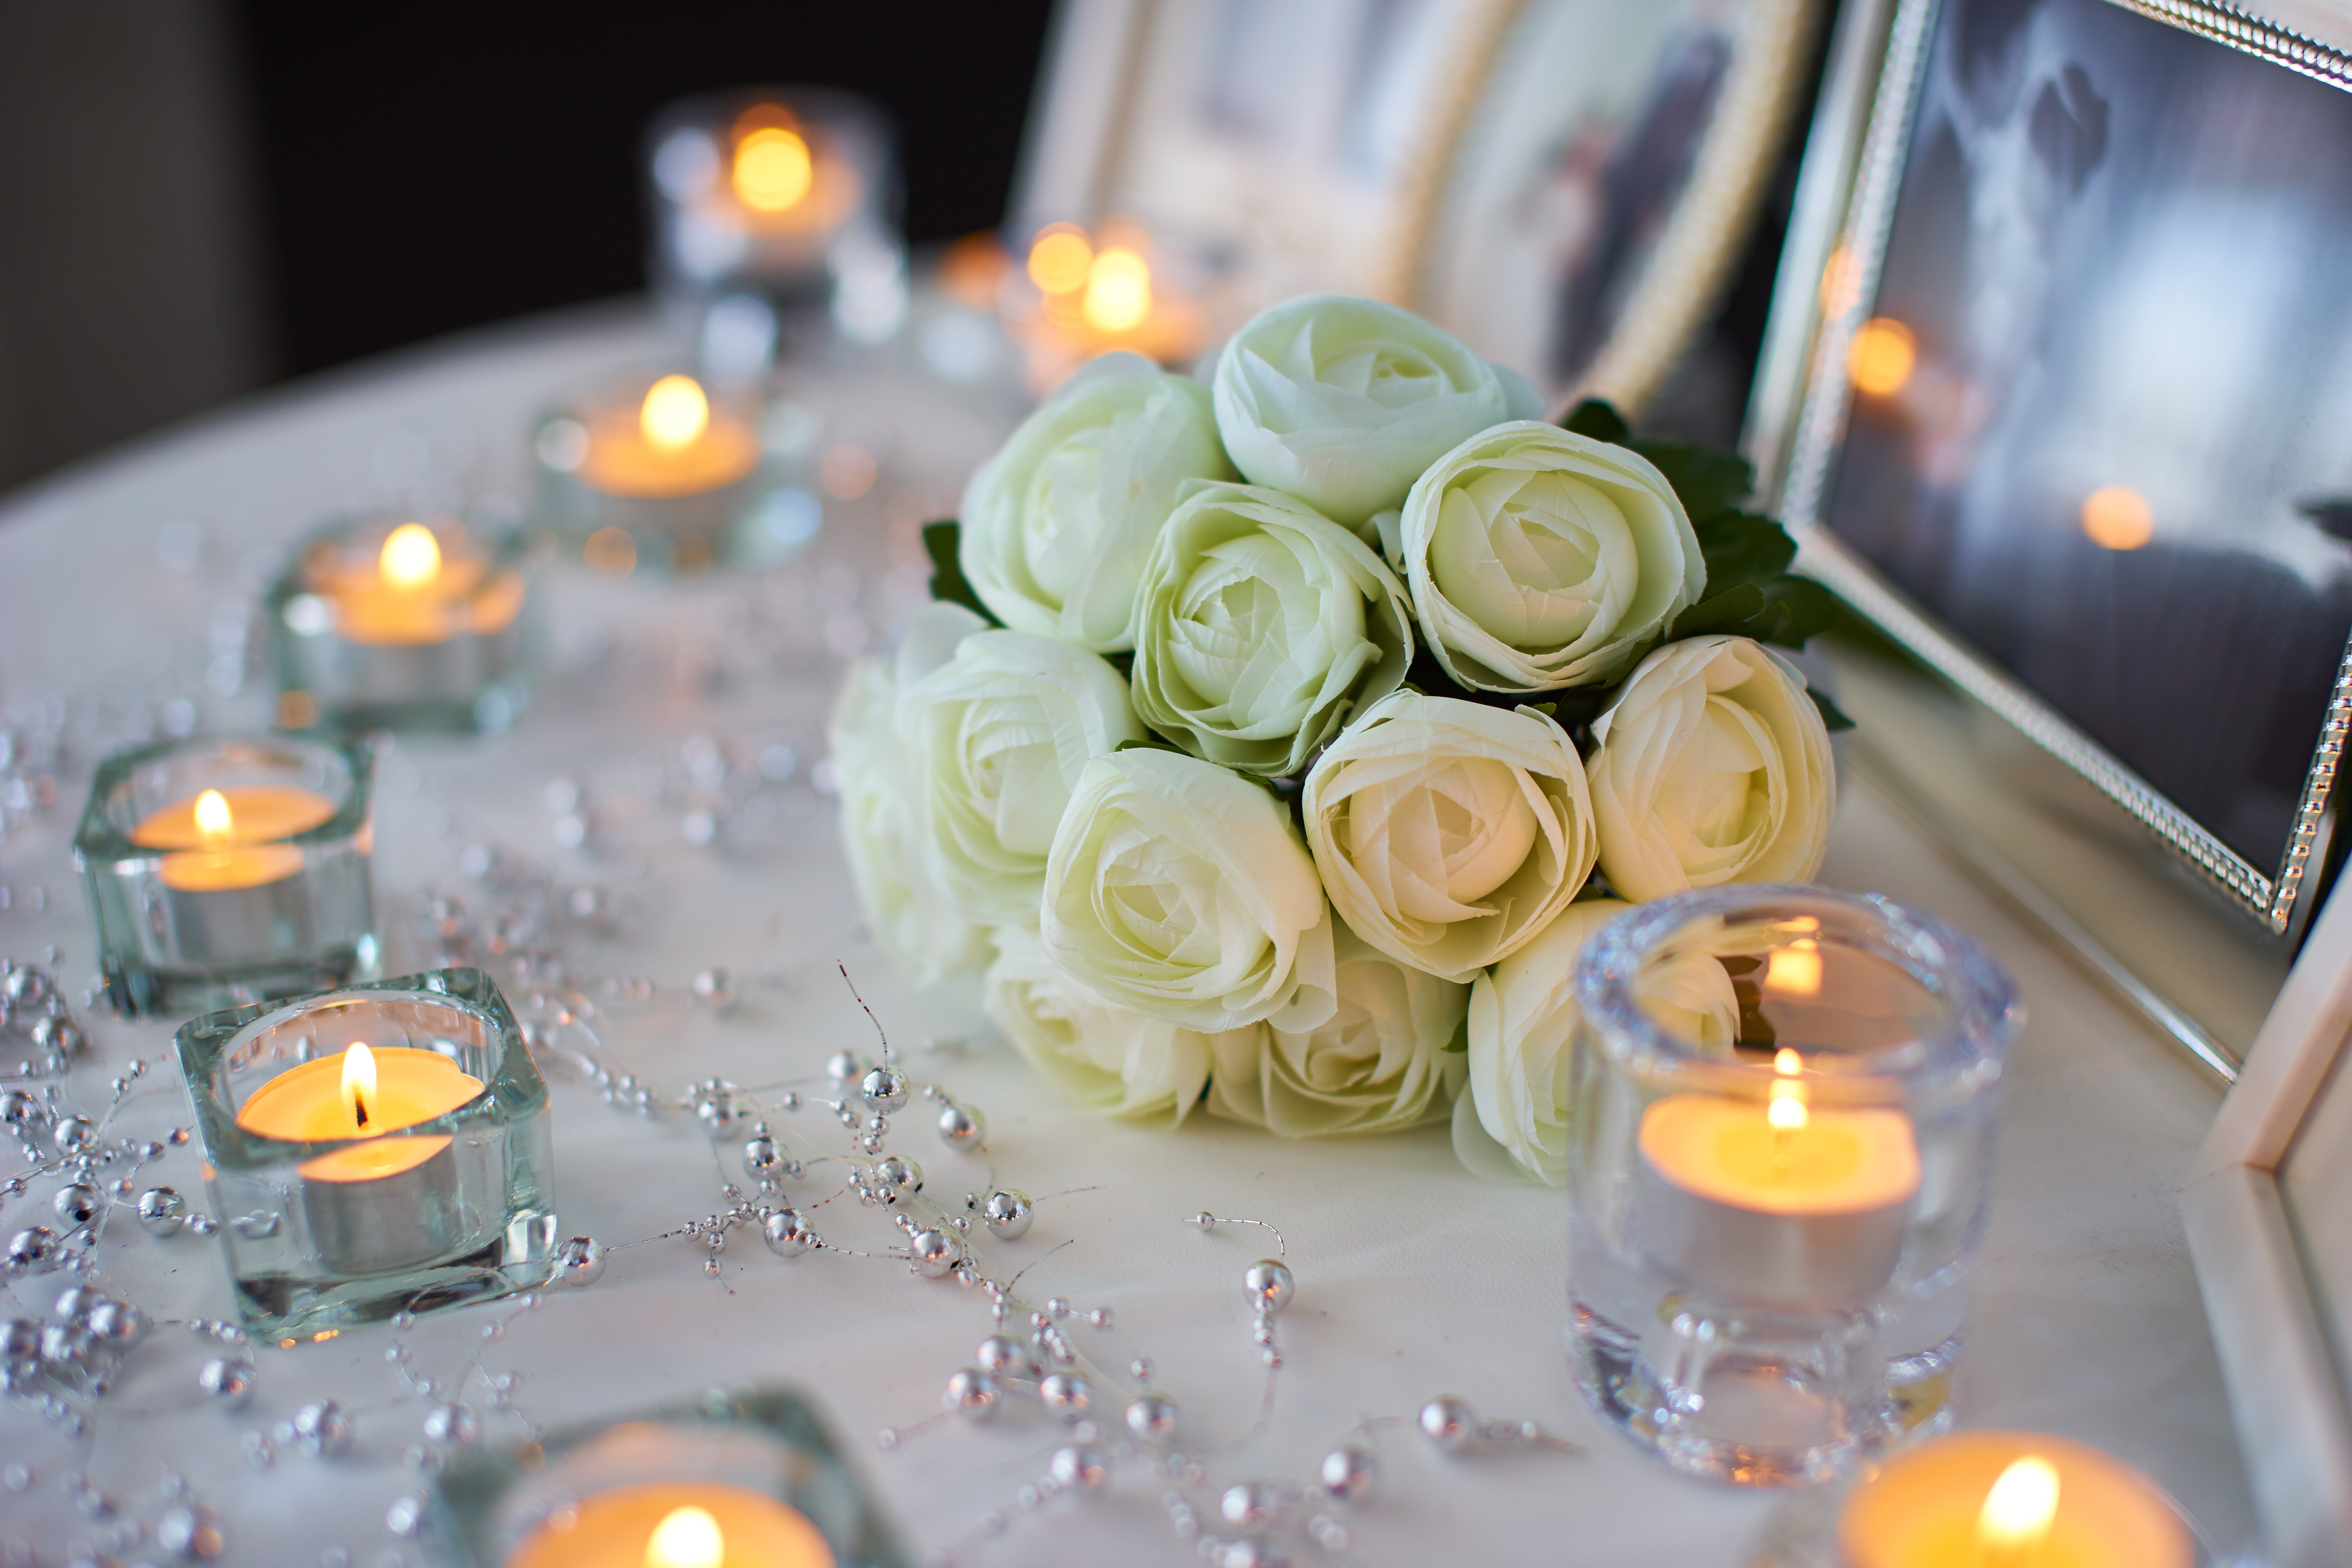
flower, floral, celebration, love, green, romance, romantic, yellow, candle, wedding, marriage, ceremony, party, event, candlelight, floristry, flower bouquet, floral design, centrepiece, flower arranging